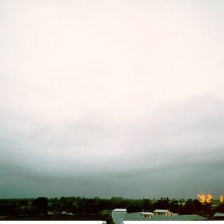
Cloud type: Nimbostratus